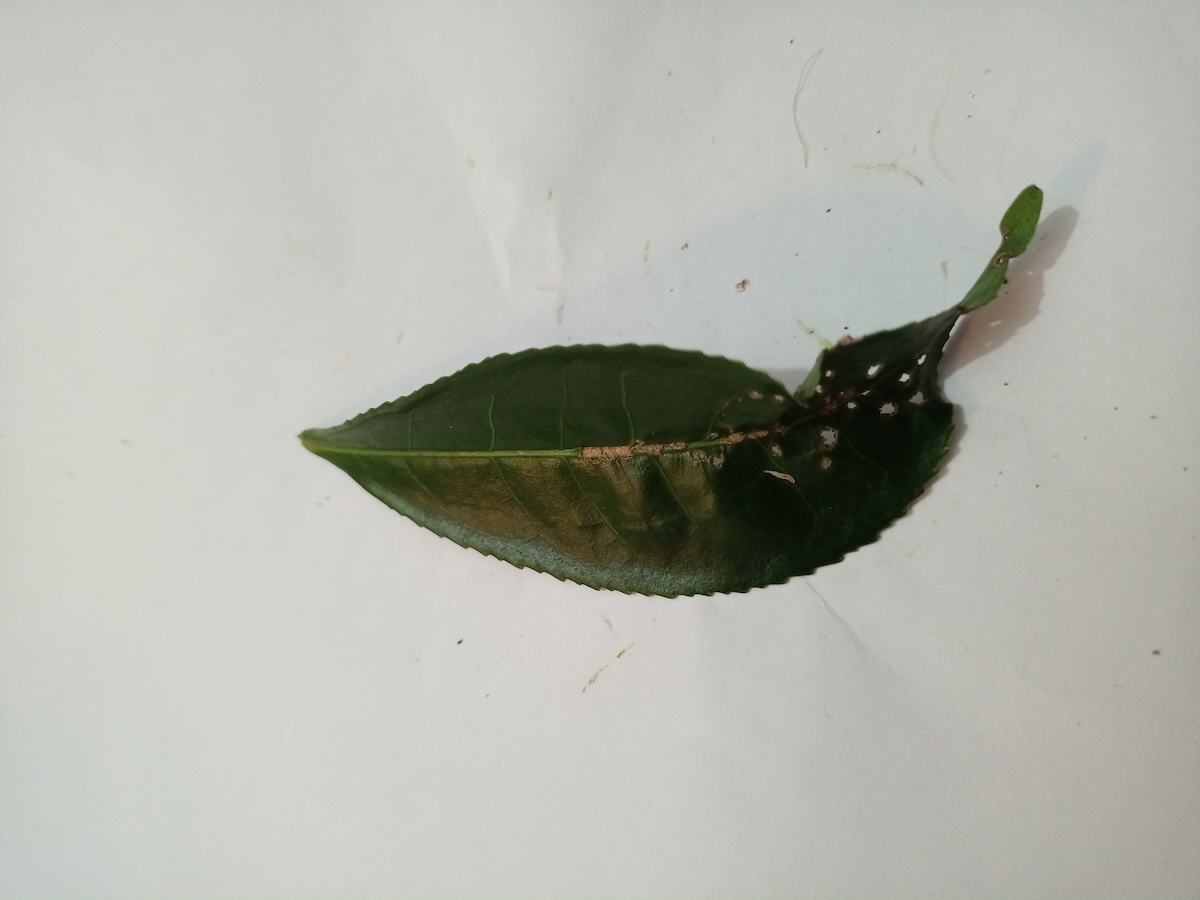
Label: Green mirid bug